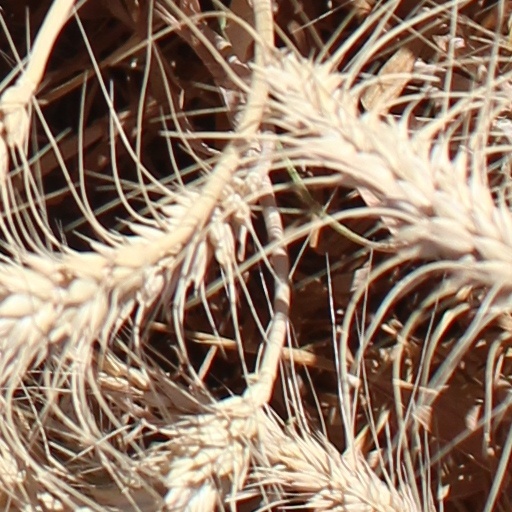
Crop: wheat